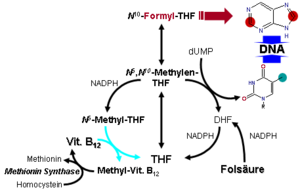
La vitamine B₁₂, également appelée cobalamine, est une vitamine hydrosoluble essentielle au fonctionnement normal du cerveau, du système nerveux et à la formation du sang. C'est l'une des huit vitamines B. Elle est normalement impliquée comme cofacteur dans le métabolisme de chacune des cellules du corps humain, plus particulièrement dans la synthèse de l'ADN et sa régulation ainsi que dans la synthèse des acides gras et dans la production d'énergie.